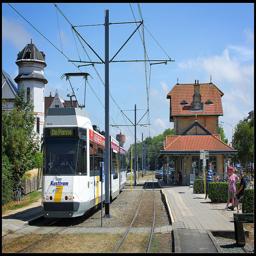
some people standing on the street looking a train
a trolley that is pulling into a station
There is a train on the tracks at a station.
A train pulling into a small road side station
A commuter train going through a tourist area.